Mindfulness Day

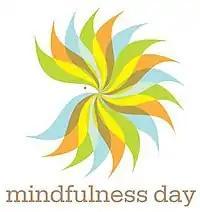

Mindfulness Day is an emerging annual event, celebrated on September 12, on which day a variety of workshops and meditation groups are held with the intent to raise awareness to the general public about the profound value and benefit of mindfulness. In 2011, Mindfulness Day was designated to be September 12 by Wisdom Publications. In 2022, an online event to celebrate Mindfulness Day was organised by a mindfulness author.